Crinum macowanii

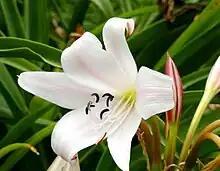
Specimen of "Crinum macowanii" from the University of California Botanical Garden

"Crinum macowanii" is a deciduous bulbous plant with long, slender, bell-shaped, highly scented flowers which are white except for dark pink stripes.